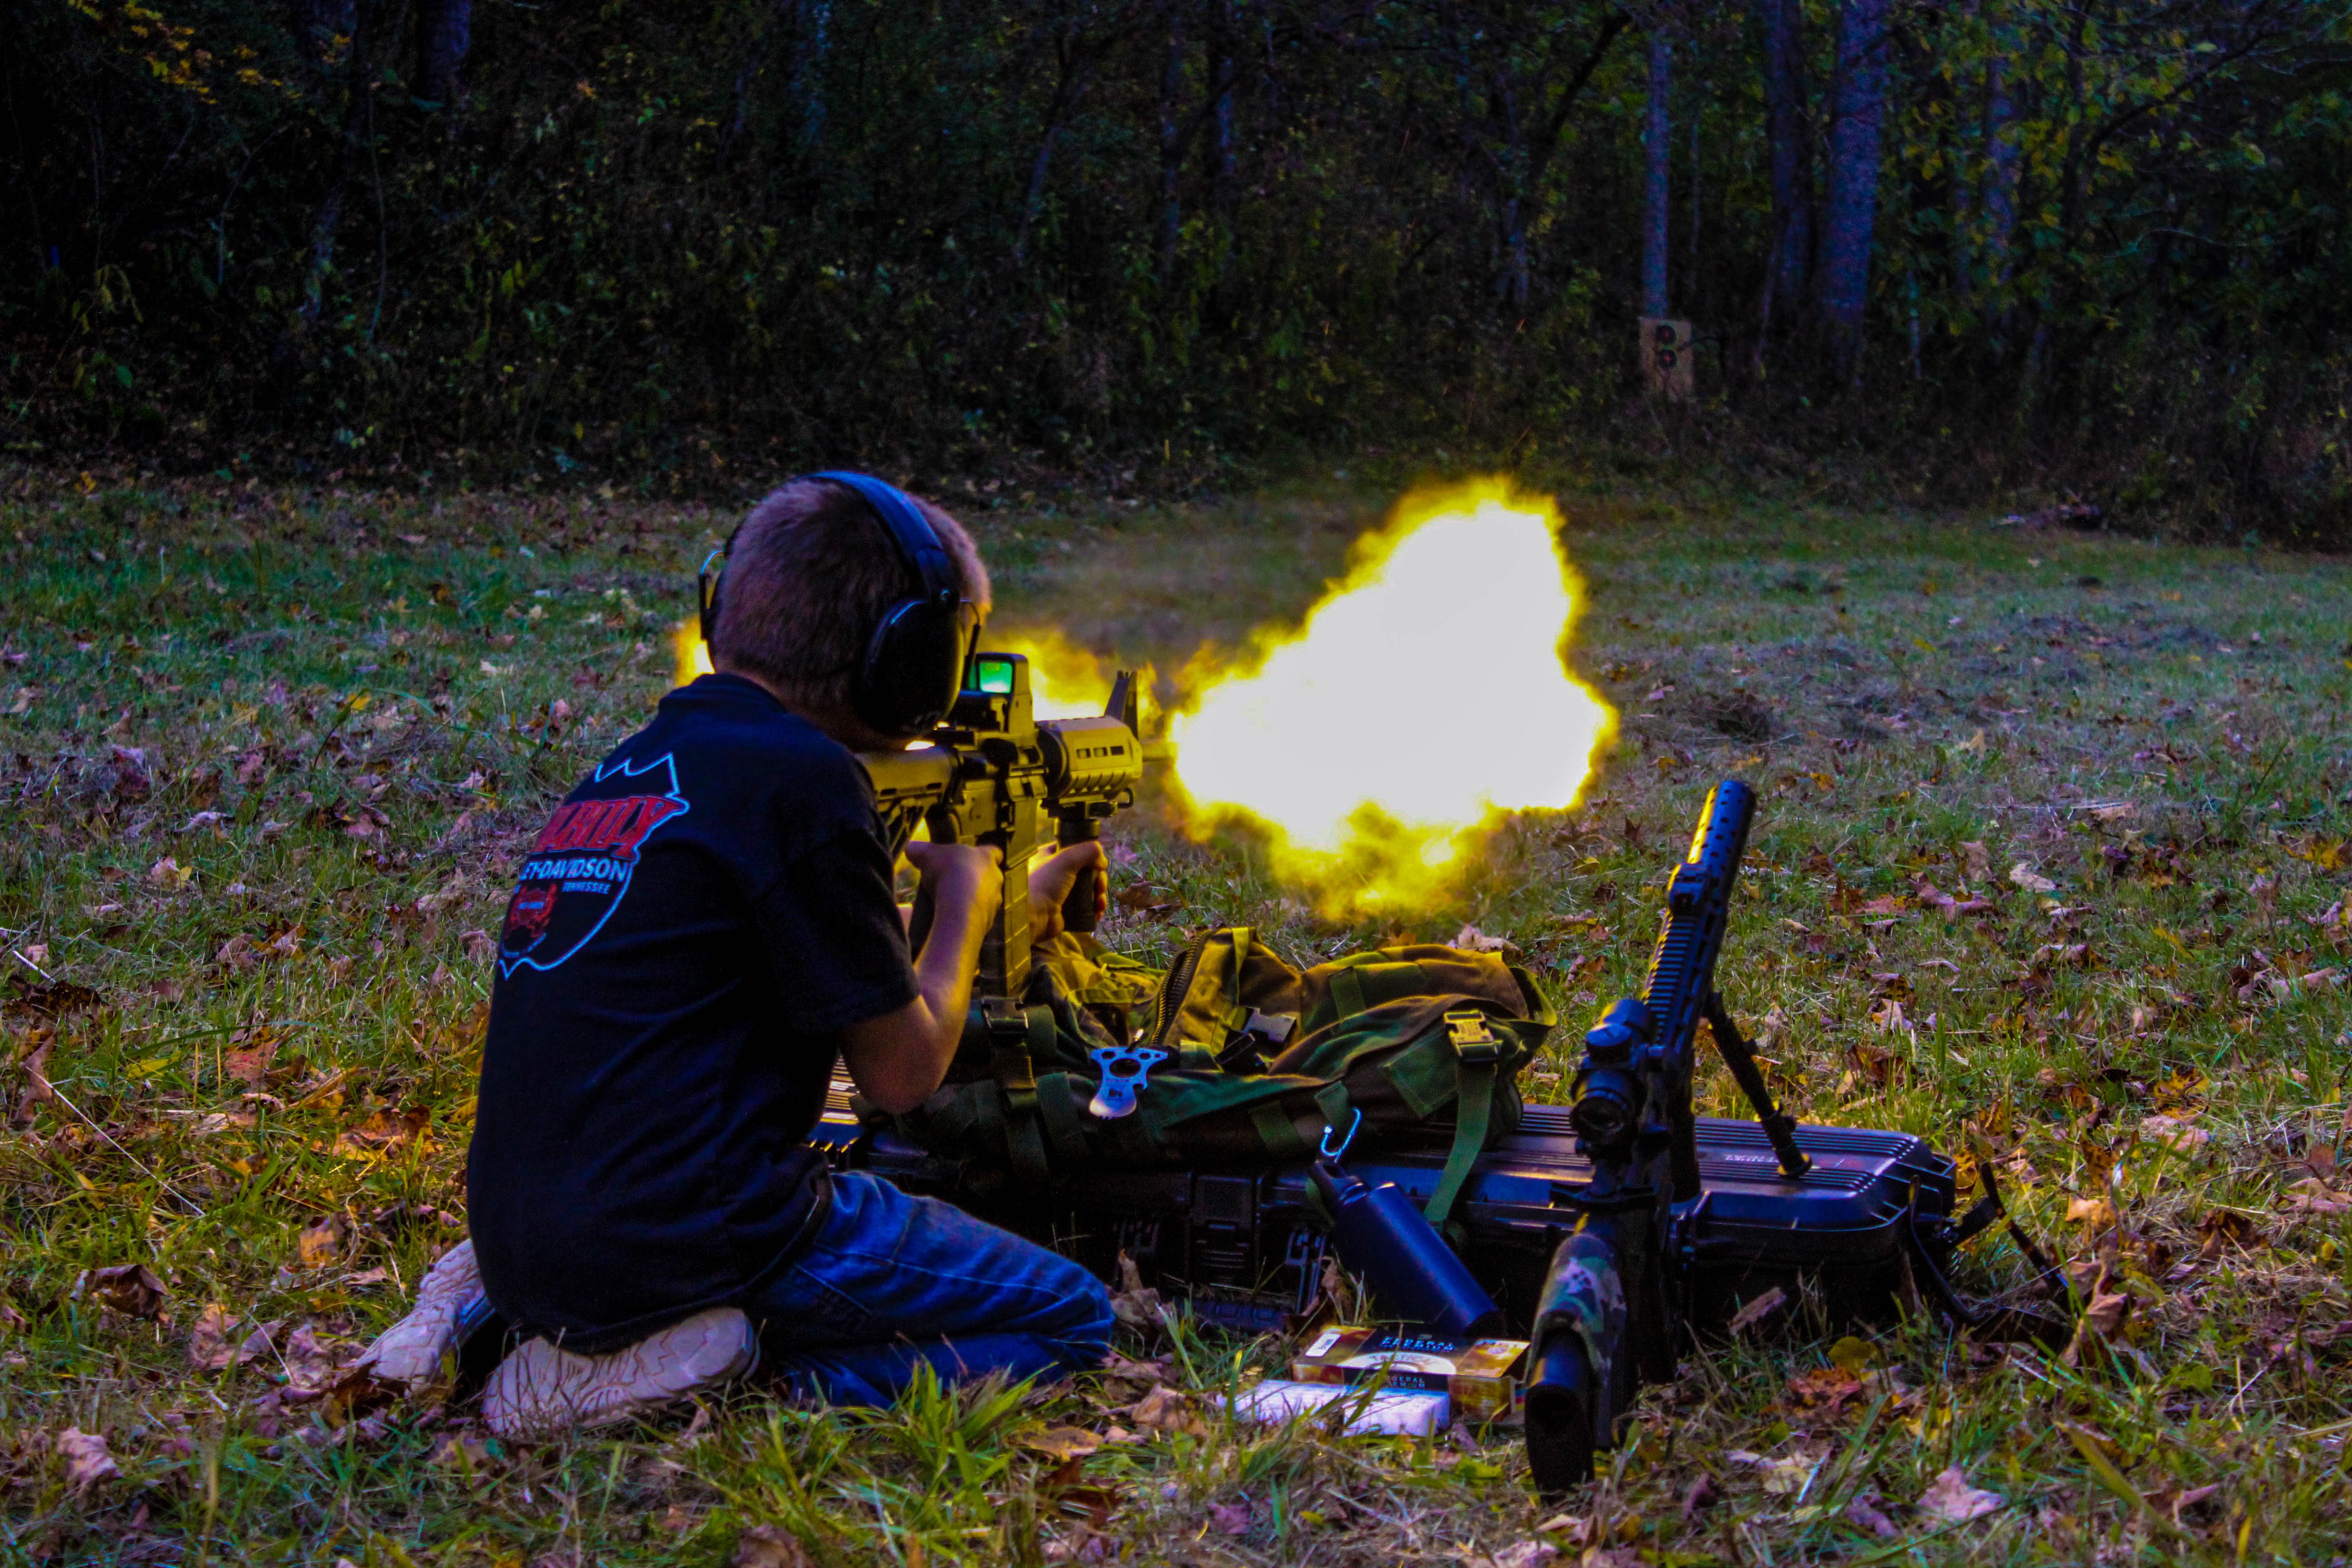
forest, autumn, fire, campfire, screenshot